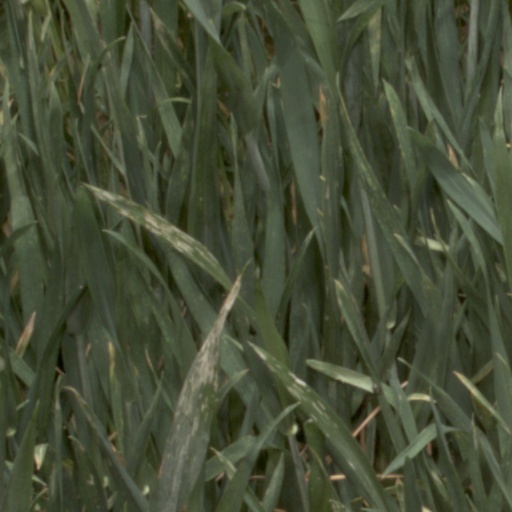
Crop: wheat